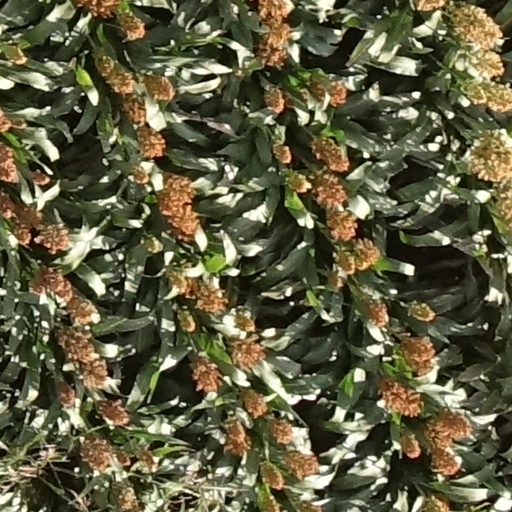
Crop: sorghum